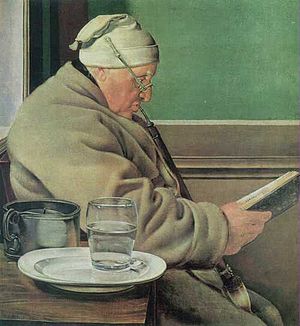
August Krafft / Liv og gerning
Portræt af Jakob Wilders; 1819
Johann August Krafft var en tysk genremaler.